I Love N.Y. (1987 film)

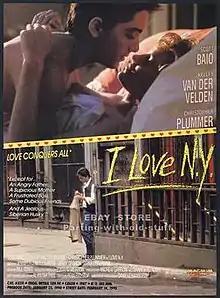

I Love N.Y. is a 1987 American semi-autobiographical comedy-drama film written and directed by fine-art photographer Gianni Bozzacchi as Alan Smithee.